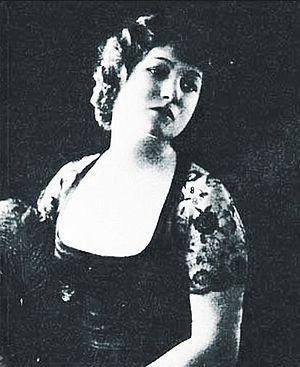
Ouida Bergère est une scénariste et actrice américaine, née le 14 décembre 1886 à Little Rock, dans l'Arkansas, et morte le 29 novembre 1974 à New York.